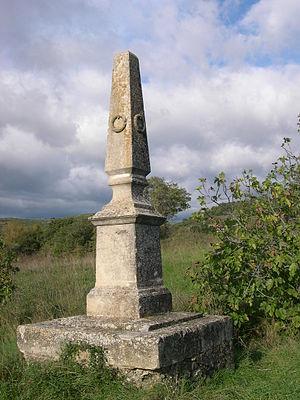
Roujan (Hérault) - Stèle à la mémoire de Jules Pierre ROUCAIROL + 16 December 1851, victime du Coup d'État de Napoléon III.
Roujan est une commune française située dans le département de l'Hérault en région Occitanie.